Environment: real
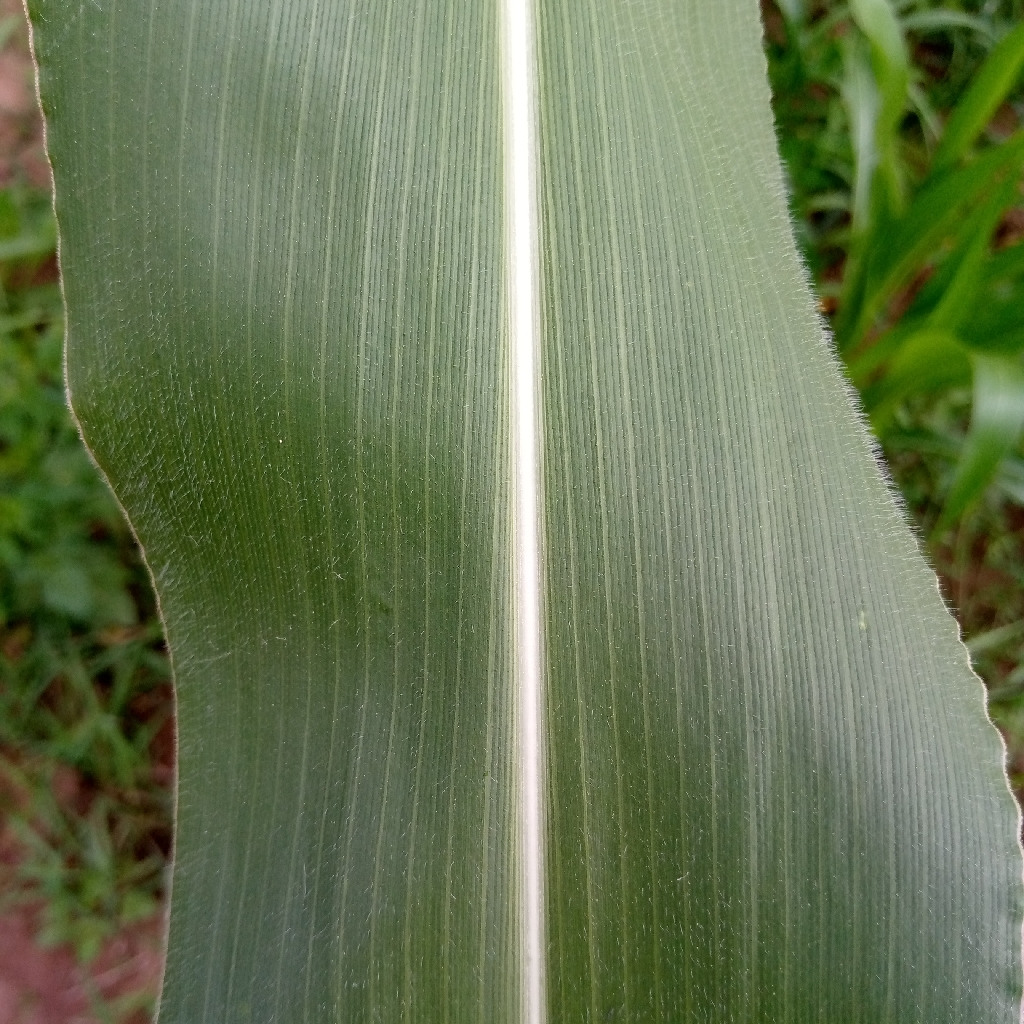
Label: healthy